Songs to Make You Smile

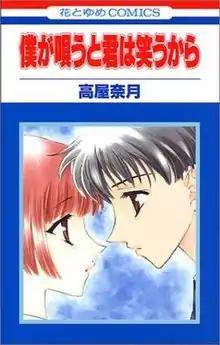
Cover of the Japanese version

, is a collection of five short romantic comedy stories written and illustrated by Natsuki Takaya, who also authored the "shōjo" manga series "Fruits Basket". One chapter from the series was published in "Hana to Yume" on June 20, 1998, and the complete one-volume series was published by Hakusensha on November 19, 1999.